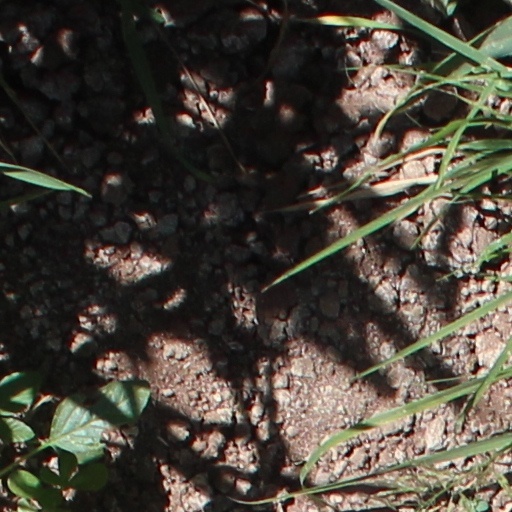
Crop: wheat